Nový Bor

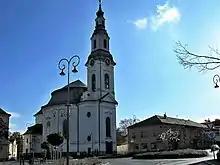
Church of the Assumption of the Virgin Mary

Nový Bor is known for its glass production. The Crystalex company is the largest glassworks in the country and belongs among the most significant regional employers.